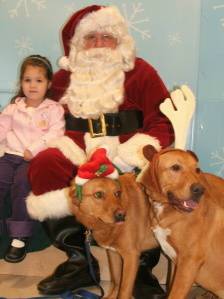
Label: dog